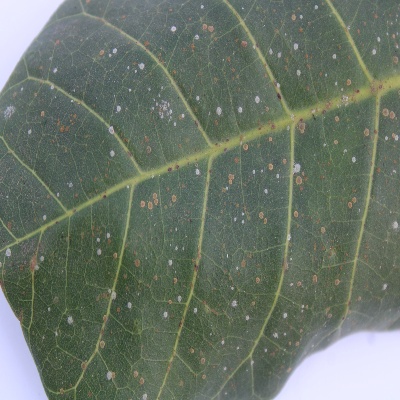
Crop: Cashew
Condition: red rust